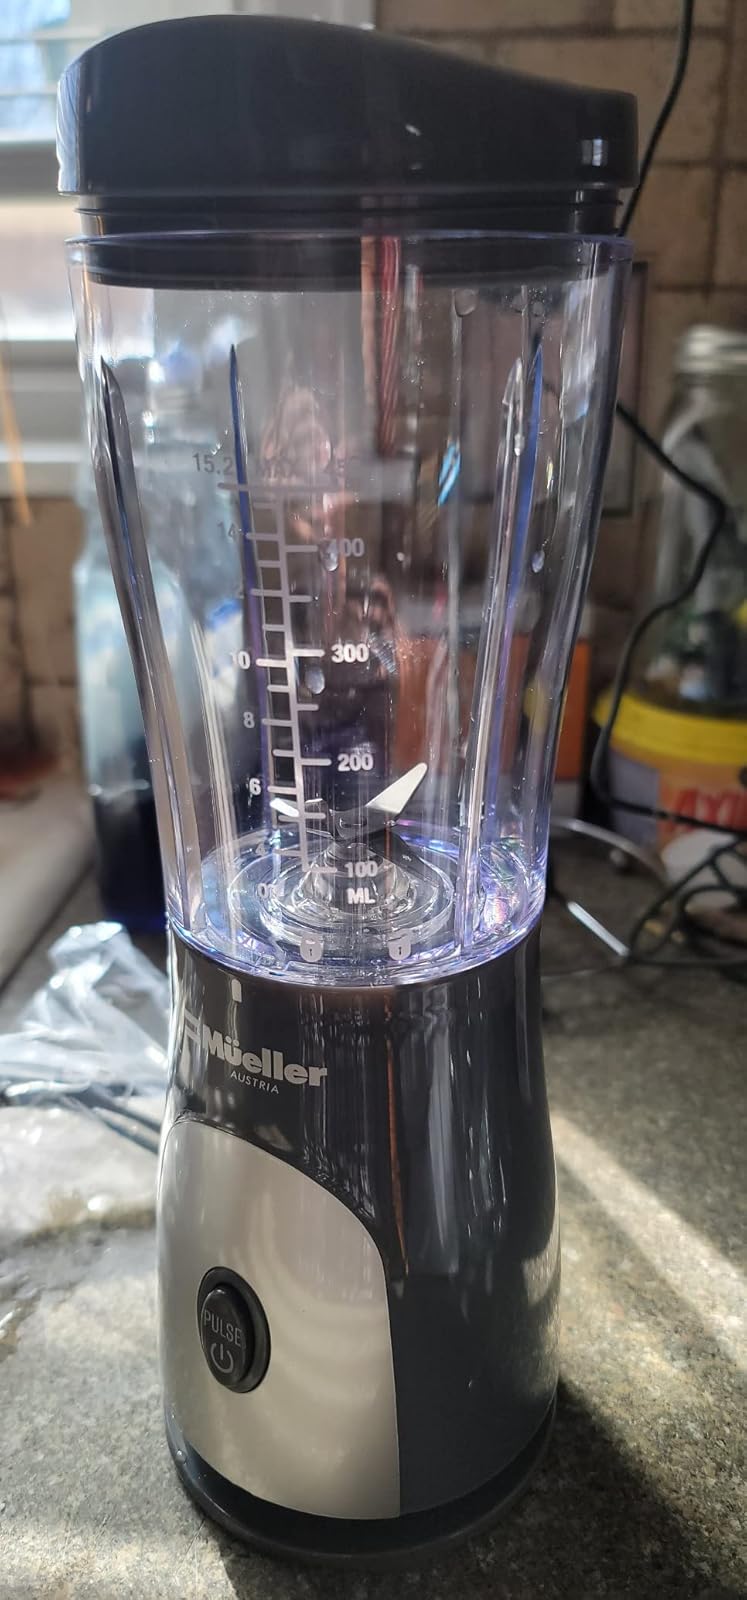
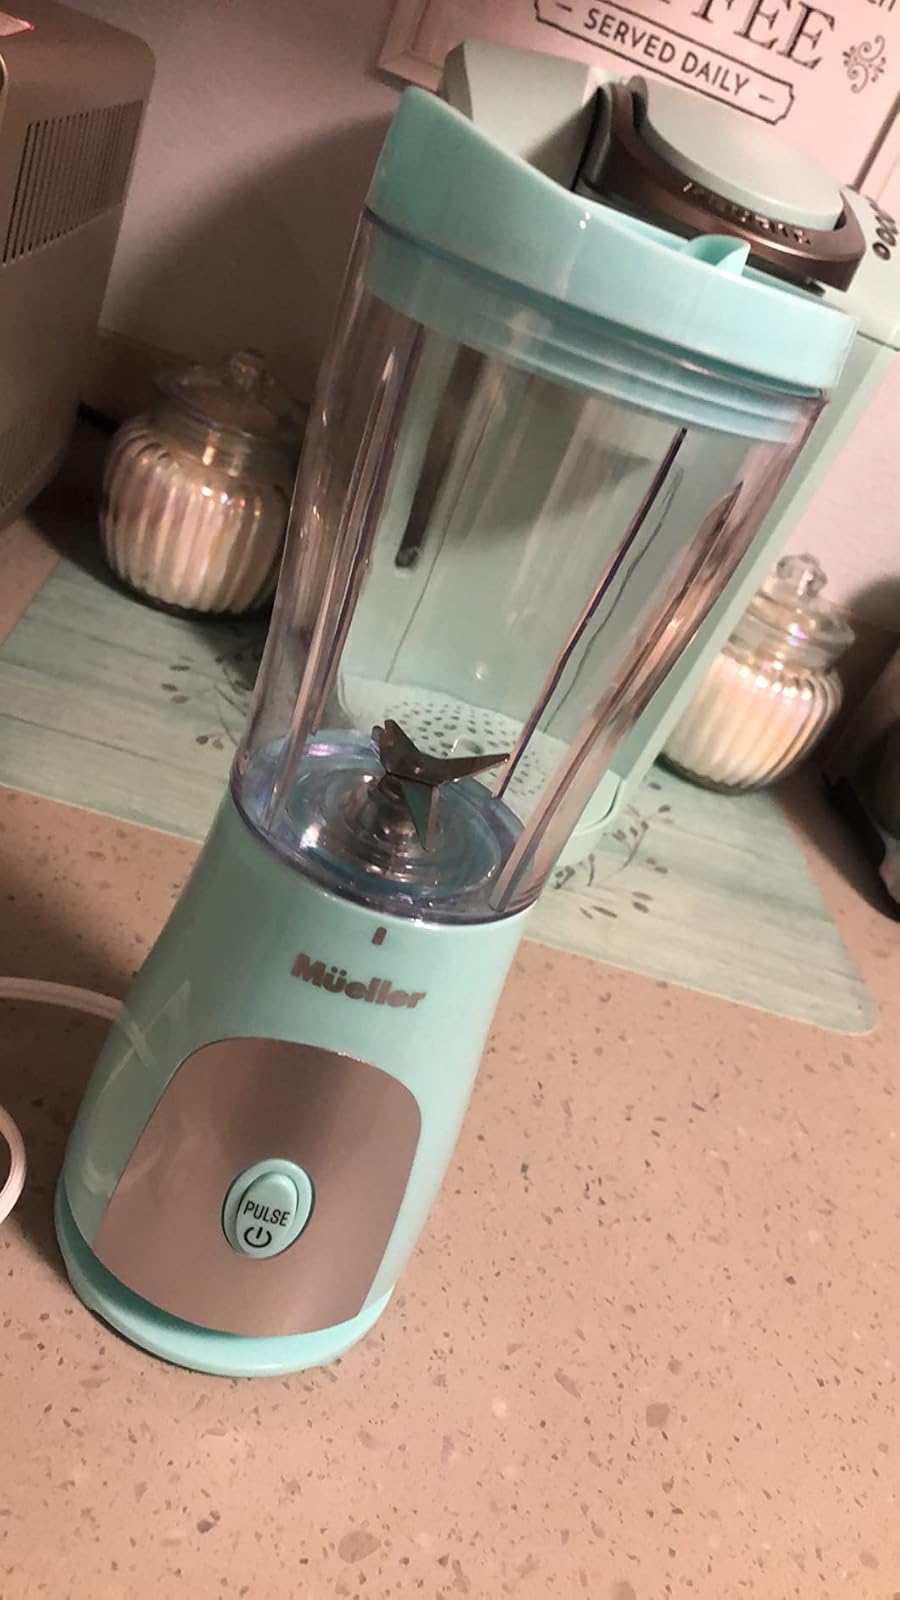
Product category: items_blender
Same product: no